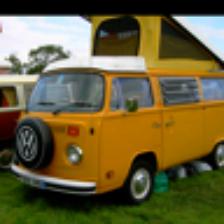
Label: NonHuman